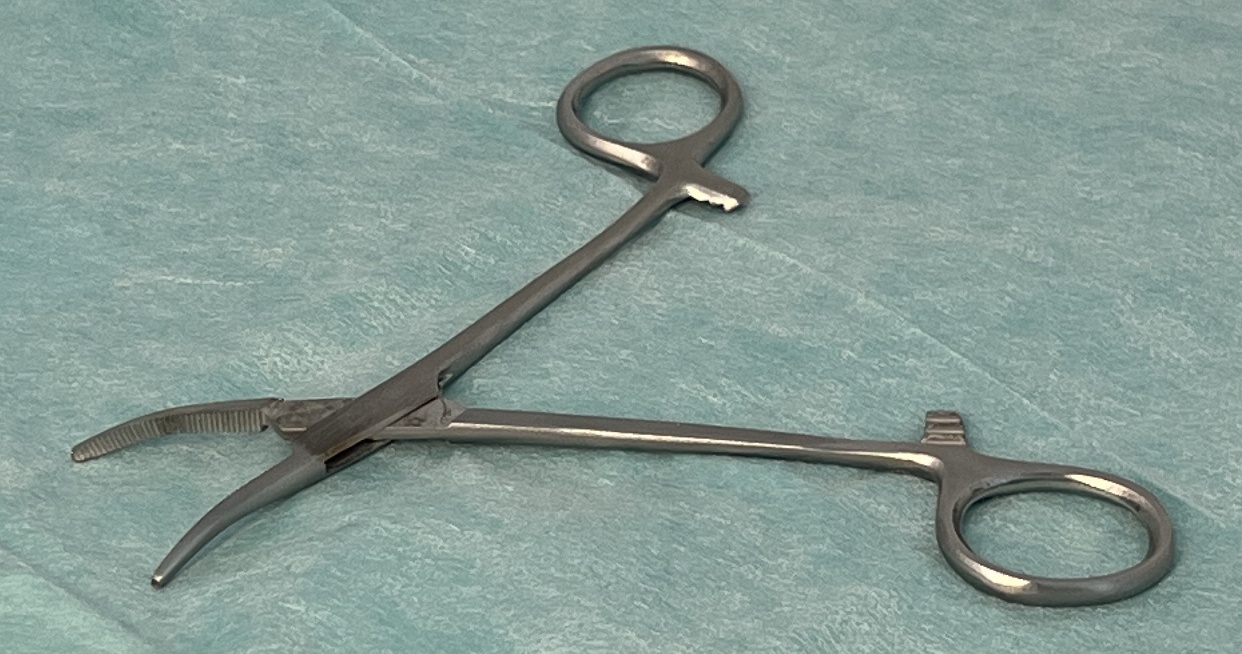
Hinged instrument state: open